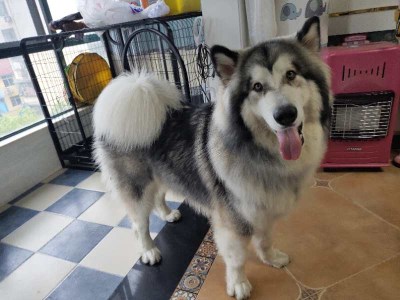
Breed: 1324-n000004-malamute